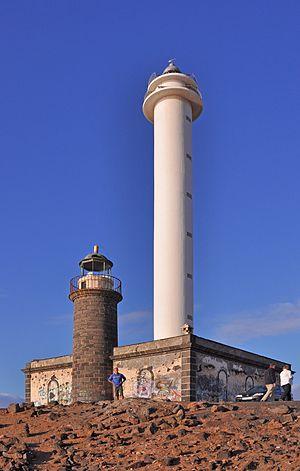
Playa Blanca (commune de Yaiza, Lanzarote, Îles Canaries)